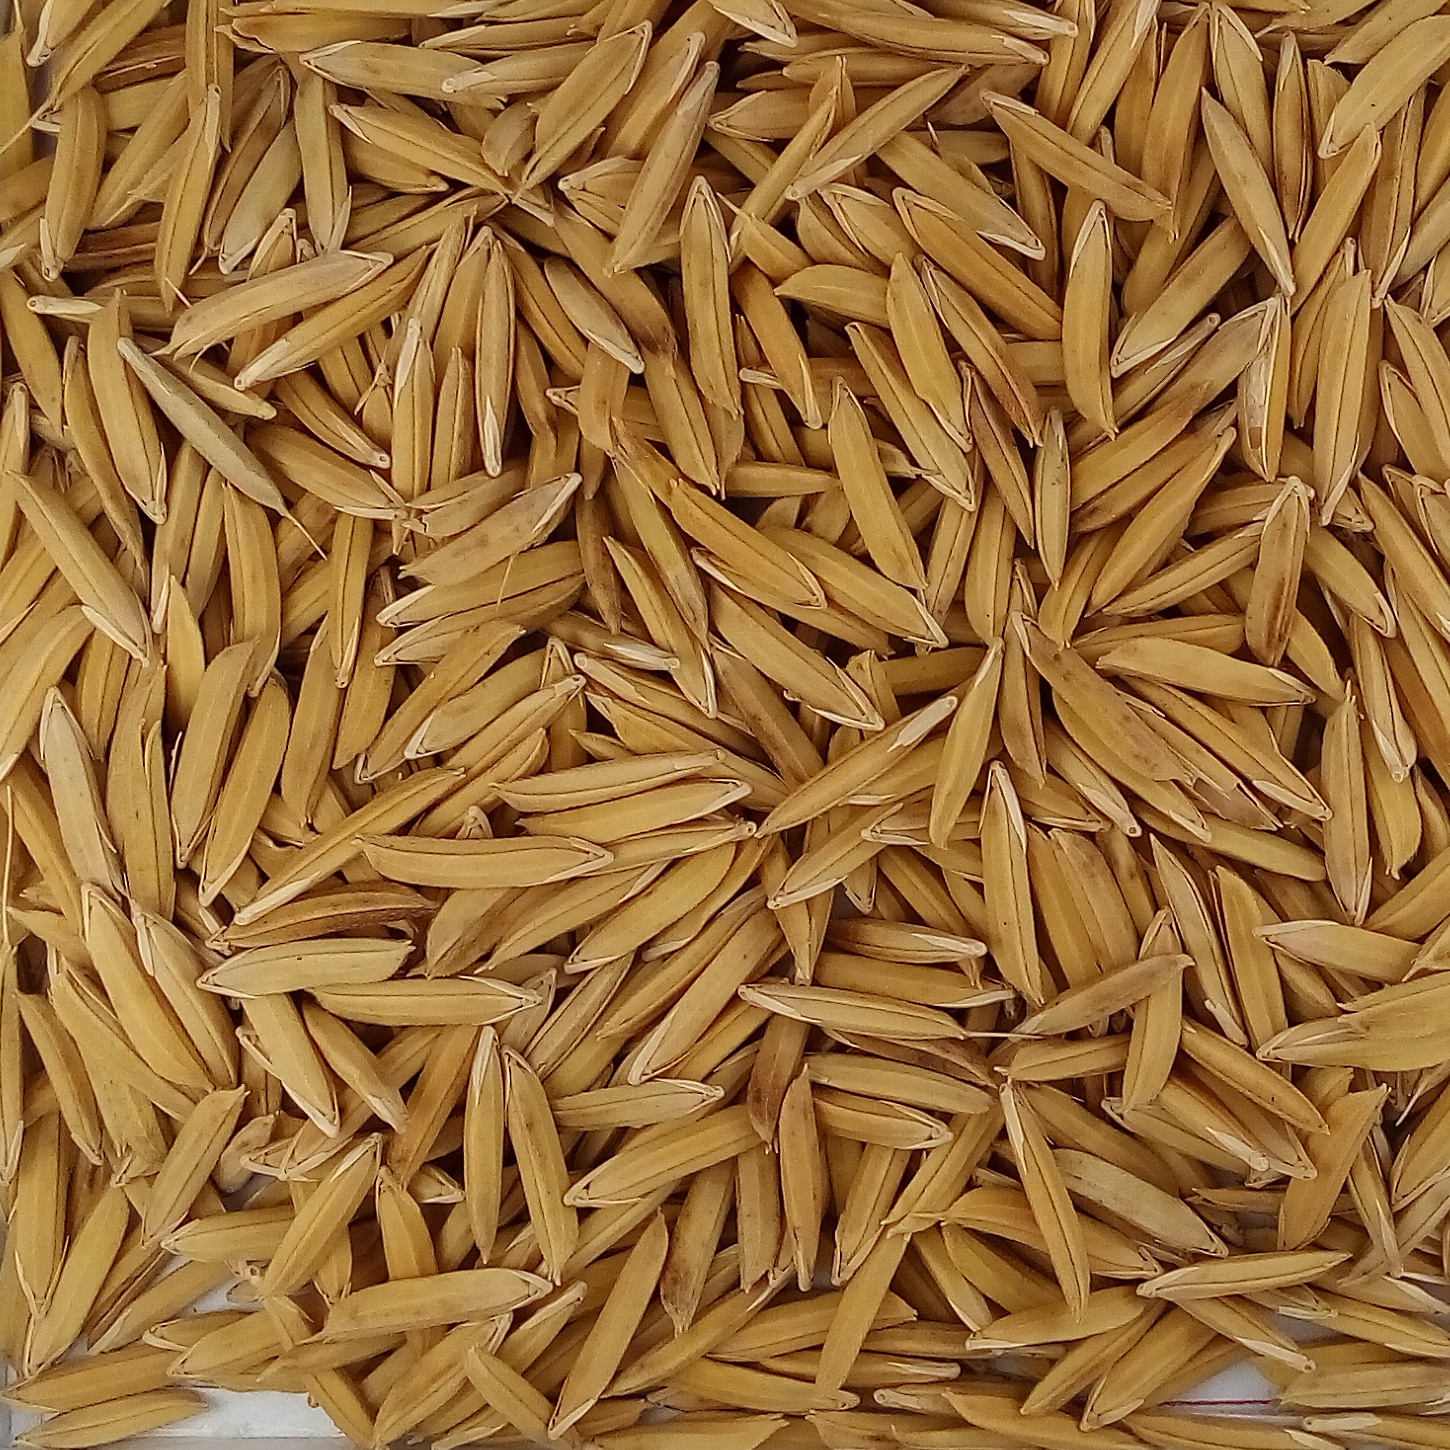
Rice seed variety: 1121